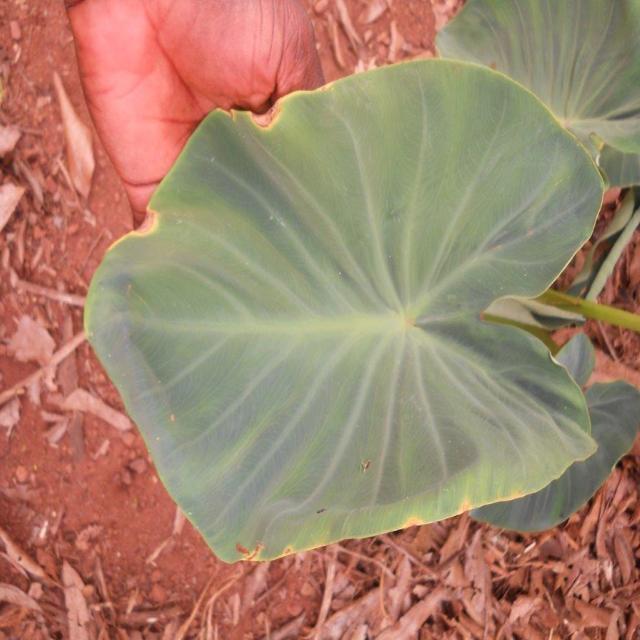
Label: Early_Blight